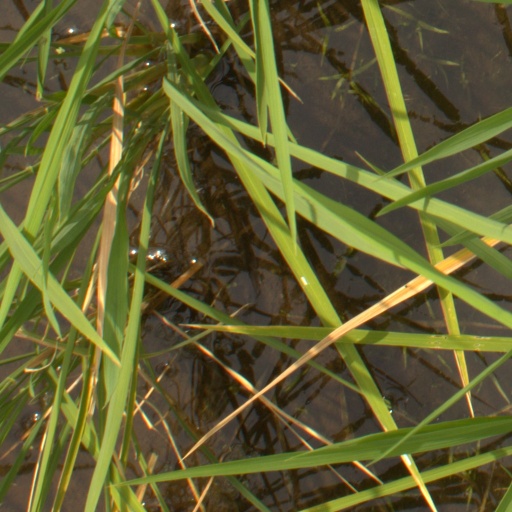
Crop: rice